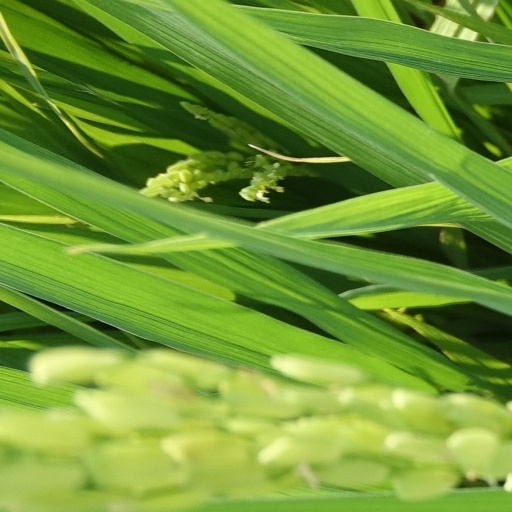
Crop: rice